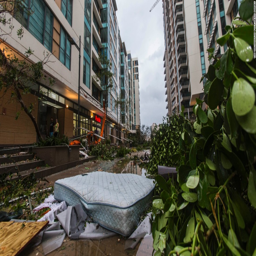
a mattress that fell from the third floor is surrounded by debris outside an apartment complex .